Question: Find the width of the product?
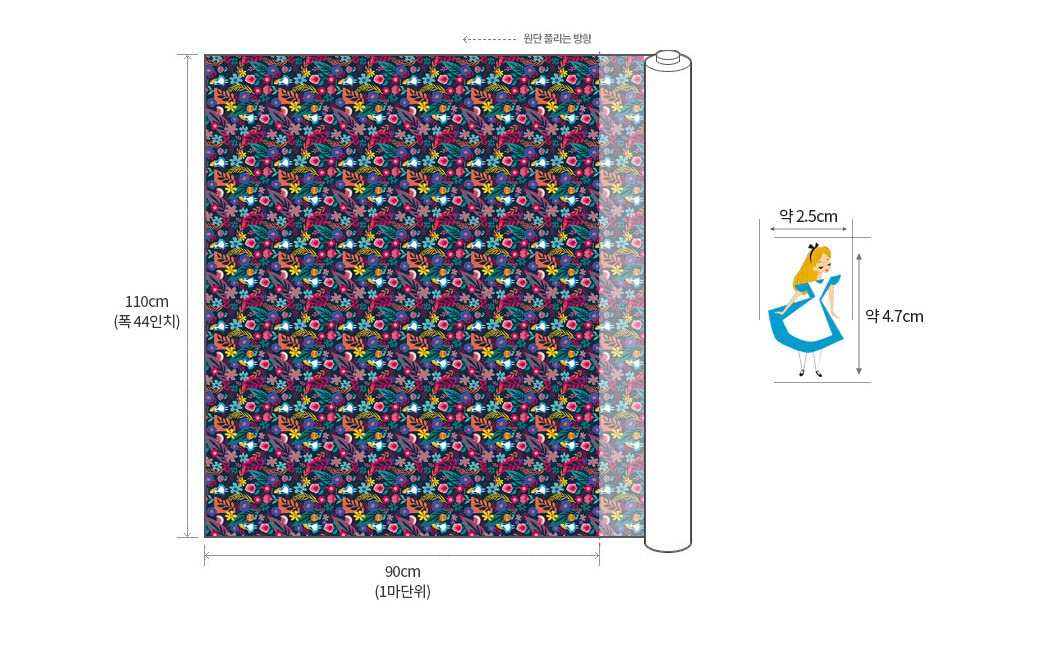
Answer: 90.0 centimetre